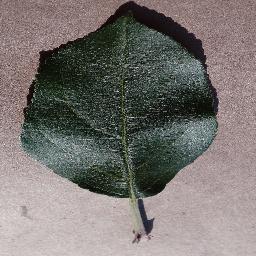
Label: Apple___healthy